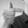
ASL letter: T